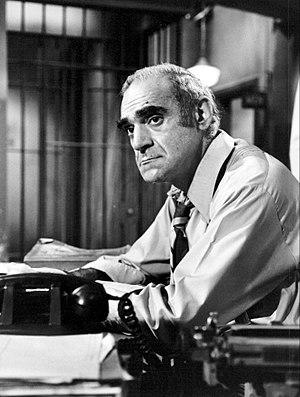
Abraham Charles Vigodah dit Abe Vigoda est un acteur américain né le 24 février 1921 à New York et mort le 26 janvier 2016 à Woodland Park. Abe Vigoda est surtout connu pour avoir incarné le rôle de Sal Tessio dans Le Parrain de Francis Ford Coppola.